Moon Patrol

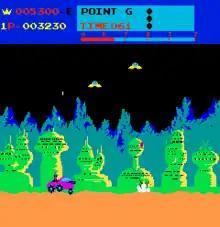
Two UFOs attack the moon buggy from above.

As a Luna City police officer assigned to Sector Nine, the home of the "toughest thugs in the galaxy", the player controls a lunar rover that travels to the right over the horizontally scrolling surface of the Moon. Craters, mines, and other obstacles on the ground must be shot or jumped over. Three types of flying UFOs attack from above and must be shot down. One of the flying enemies has a weapon which creates a crater when it hits the ground.